Royal School of Military Engineering

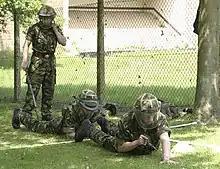
Combat Engineers of 20 Field Squadron, 36 Engineer Regiment practice landmine clearance.

At the start of World War I the Royal Engineer battalions based at Chatham were deployed to defend the local area. Immediately recruits started to arrive - in the first six weeks of the war 15,000 men arrived. A hundred recruits per day had been expected to arrive but they arrived at a rate of two hundred rising to a peak of nine hundred per day. The Depot coped so well with this influx that on 3 October 1914, the King and Queen paid a private visit to the Corps, 12,001 all ranks were on parade in uniform on the Great Lines.